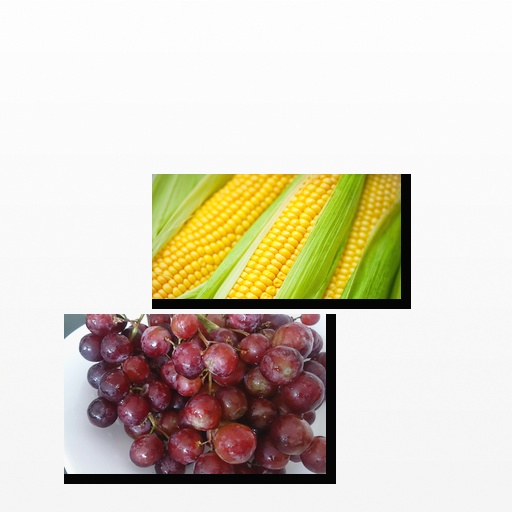
Food items: grapes, corn